Post-war reconstruction of Frankfurt

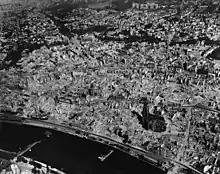
The Old Town of Frankfurt in June 1945 showing the destruction caused by the allied bombing raids

Post-war reconstruction of Frankfurt was the broad period from 1945 into the 1960s during which the city of Frankfurt in Germany removed the rubble created by Allied raids and the subsequent battle by Allied ground forces to take the city and rebuilt the damaged parts of city.